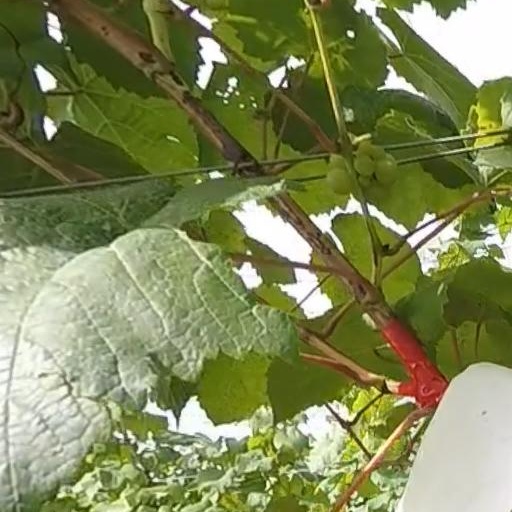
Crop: grape